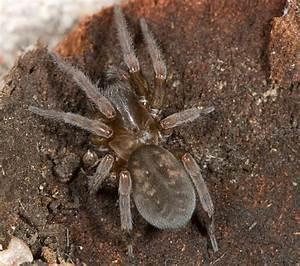
spider